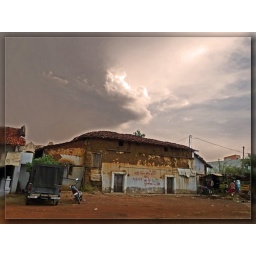
Not my home, but somebody must be feeling at home in there...Typical old home found on most of Indian roads